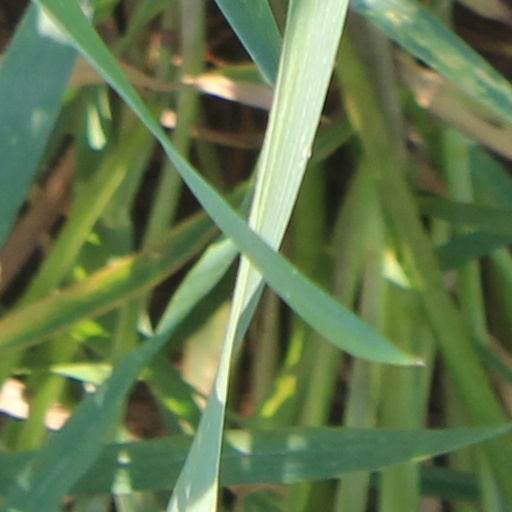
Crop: wheat